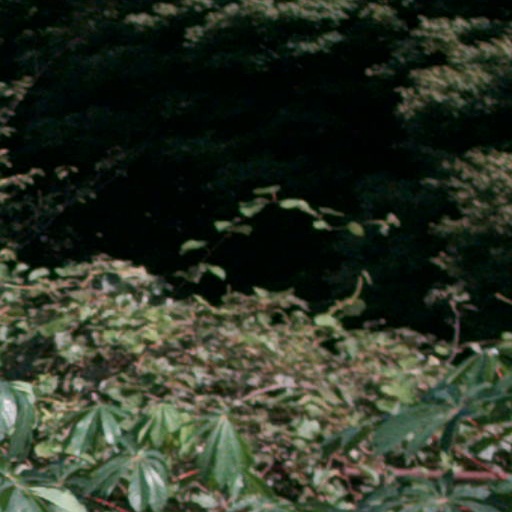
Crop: cassava